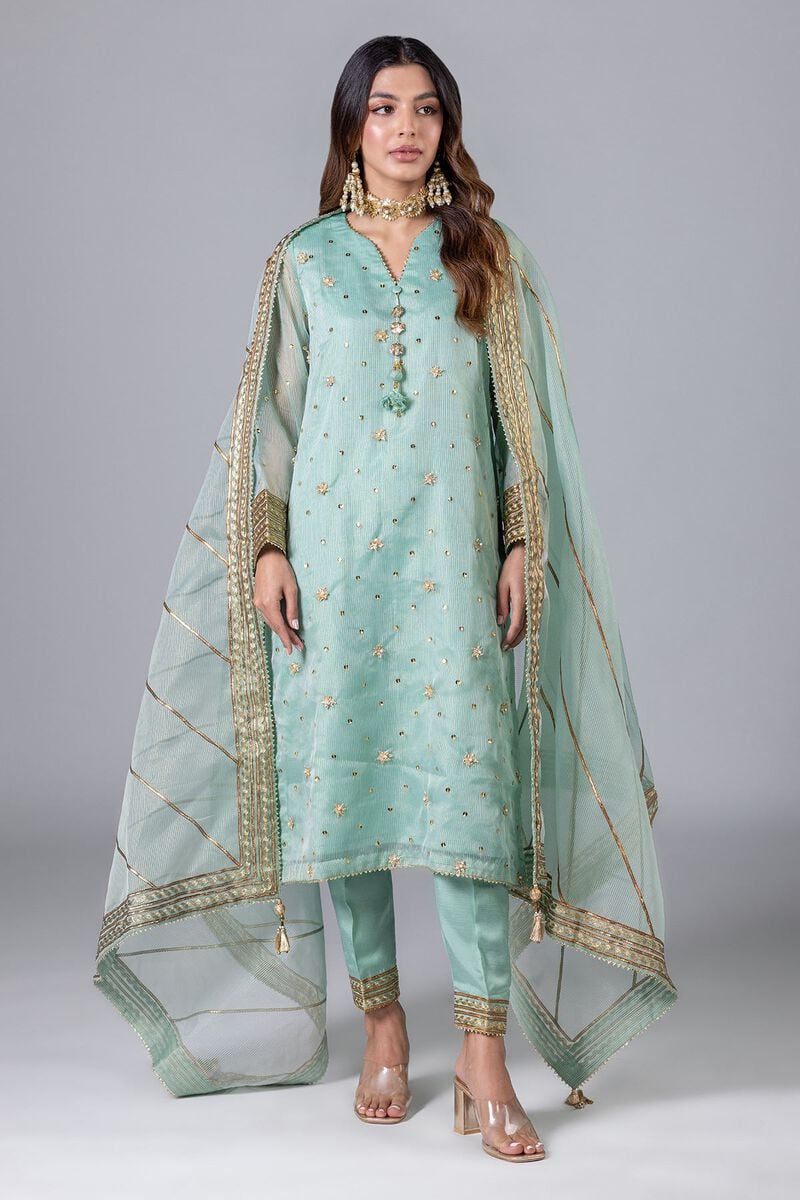
mint gold karigari suit